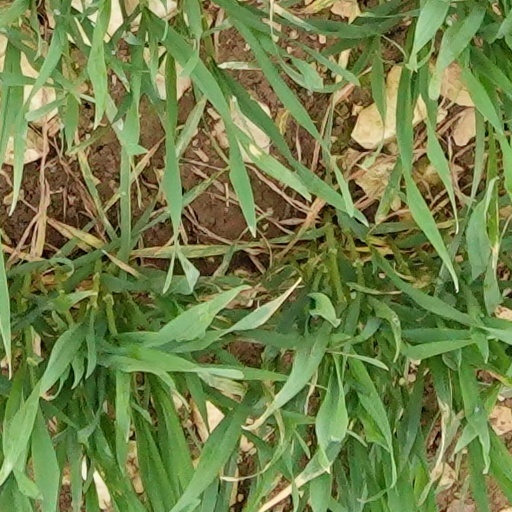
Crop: wheat